Daours station

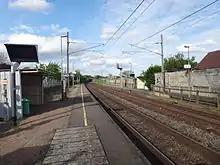
Daours station

Daours is a railway station serving the French towns of Daours and Aubigny in the Somme department. It is situated on the Paris–Lille railway. The station is served by local TER Hauts-de-France services between Albert, Amiens and Abbeville.